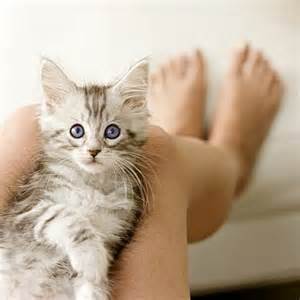
Label: gatto